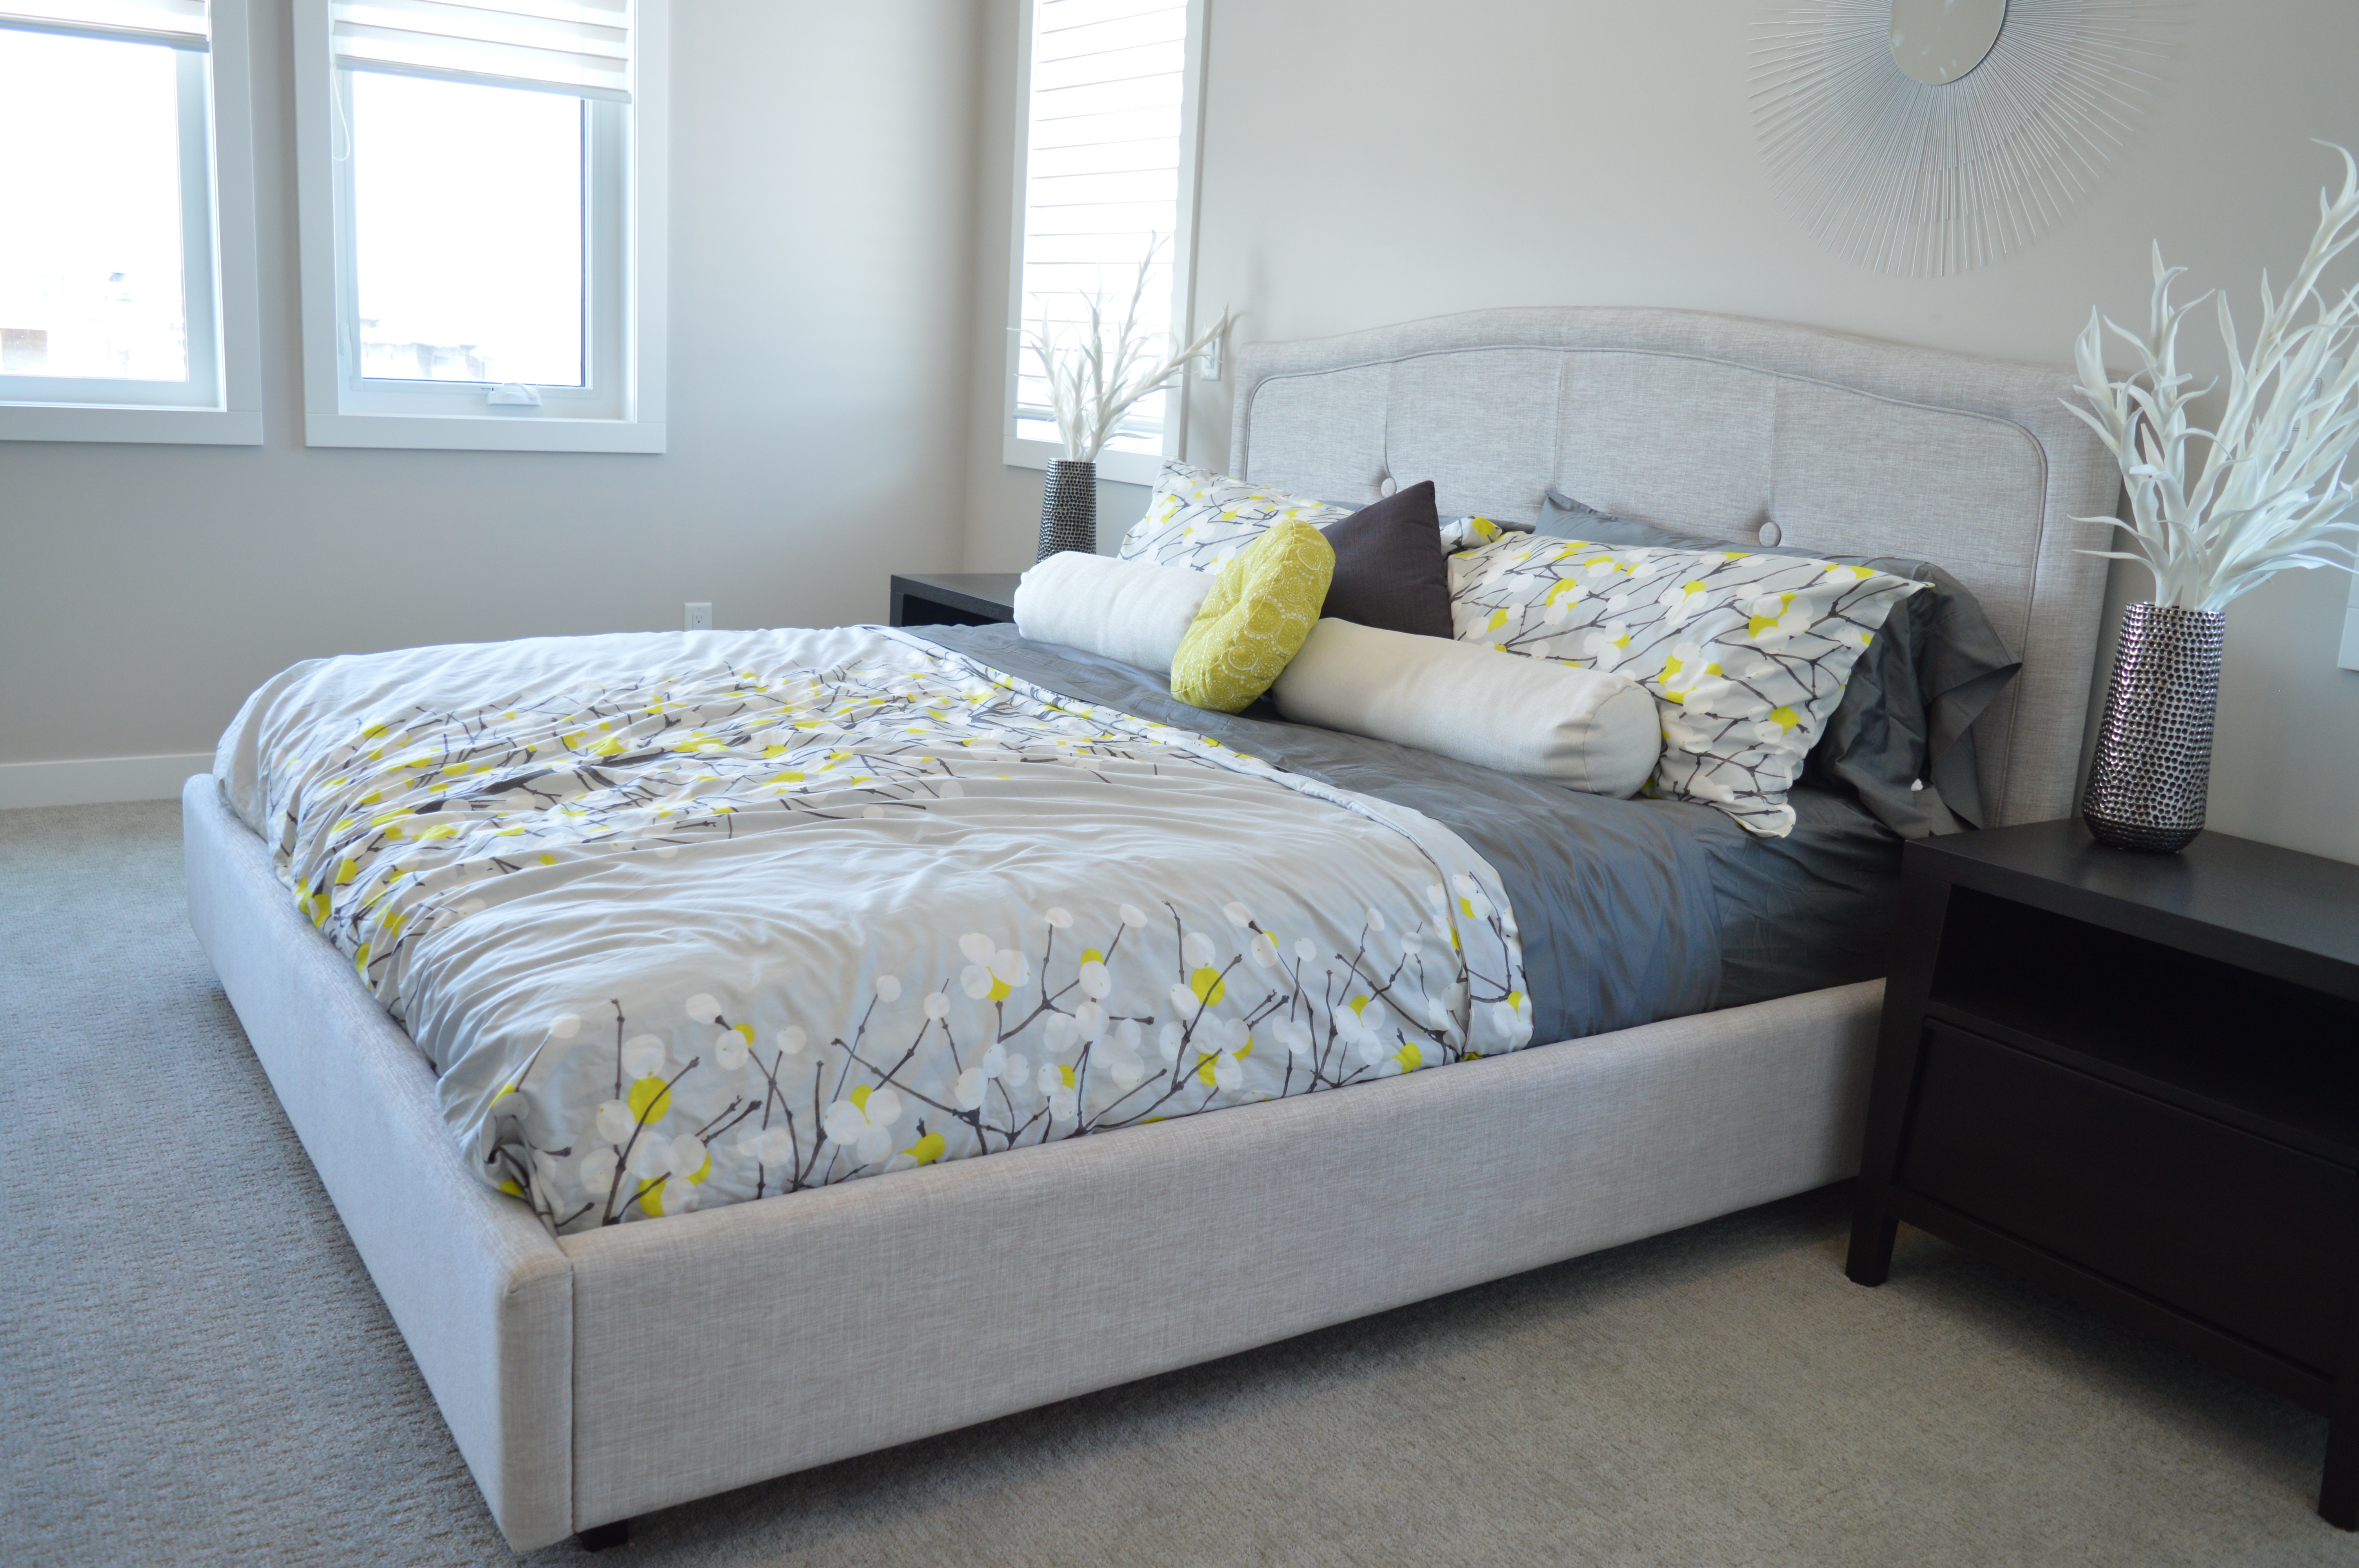
house, floor, home, sleeping, furniture, room, bedroom, headboard, interior design, textile, sleep, bed, comfort, pillows, bedding, comforter, duvet cover, bed sheet, bed frame, studio couch, box spring